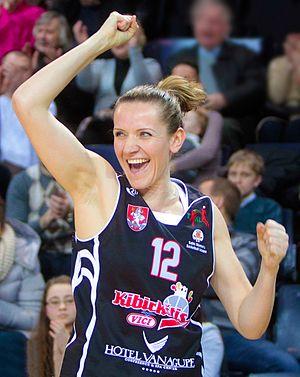
Vita Kuktienė, née le 6 août 1980 à Ukmergė, est une joueuse lituanienne de basket-ball, évoluant au poste d'ailière.